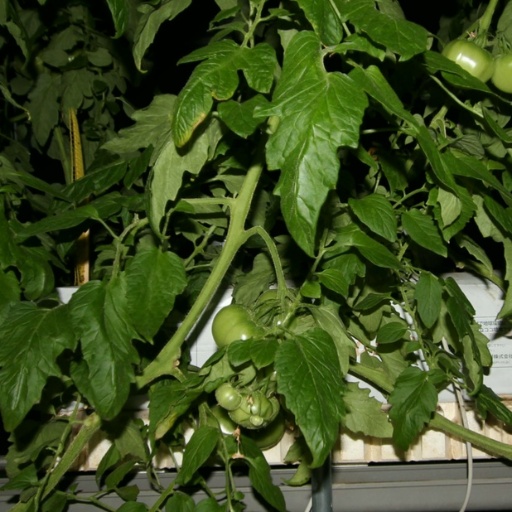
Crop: tomato